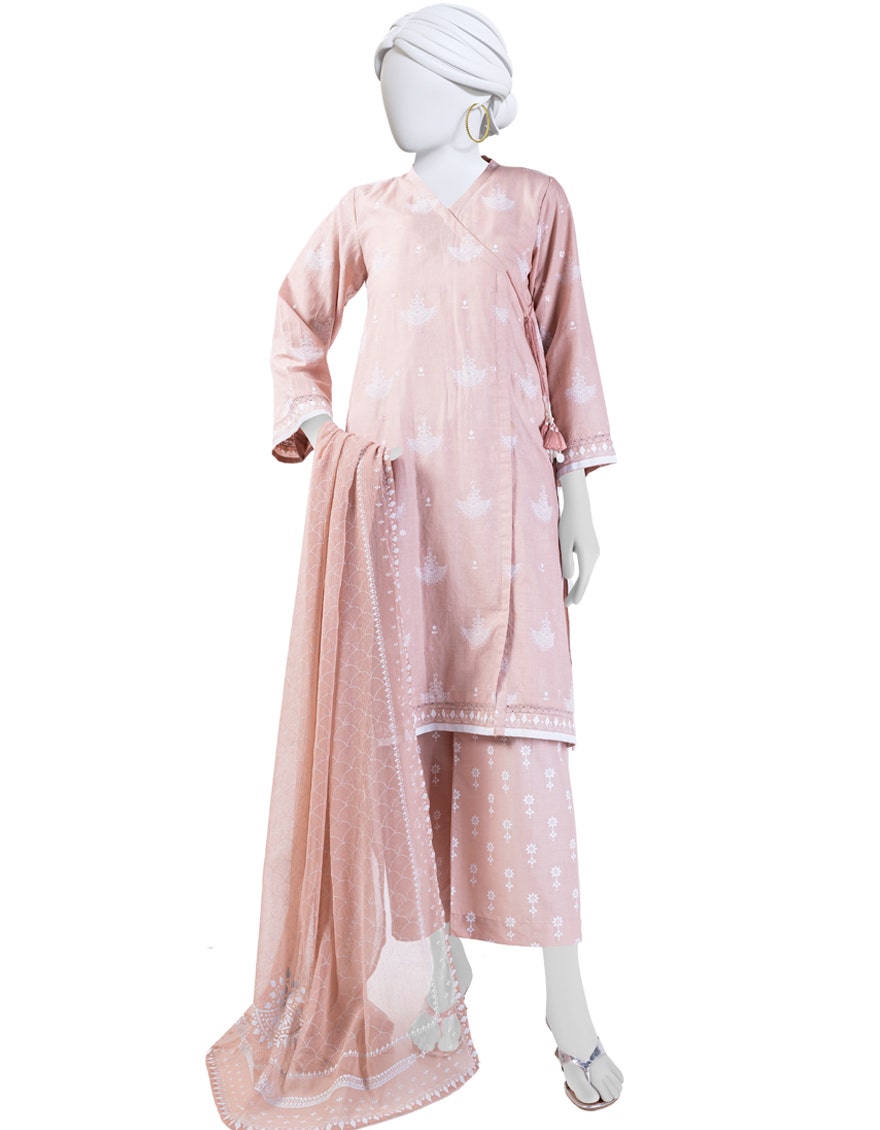
pink kashmir print cotton salwar